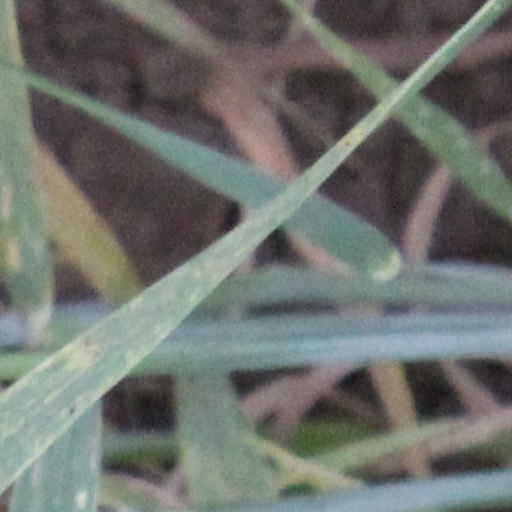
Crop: wheat